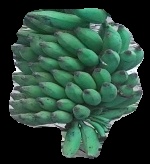
Variety: elakki-bale
Grade: grade3